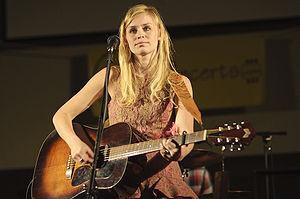
Sofia Talvik est une musicienne et auteur-compositeur suédoise.